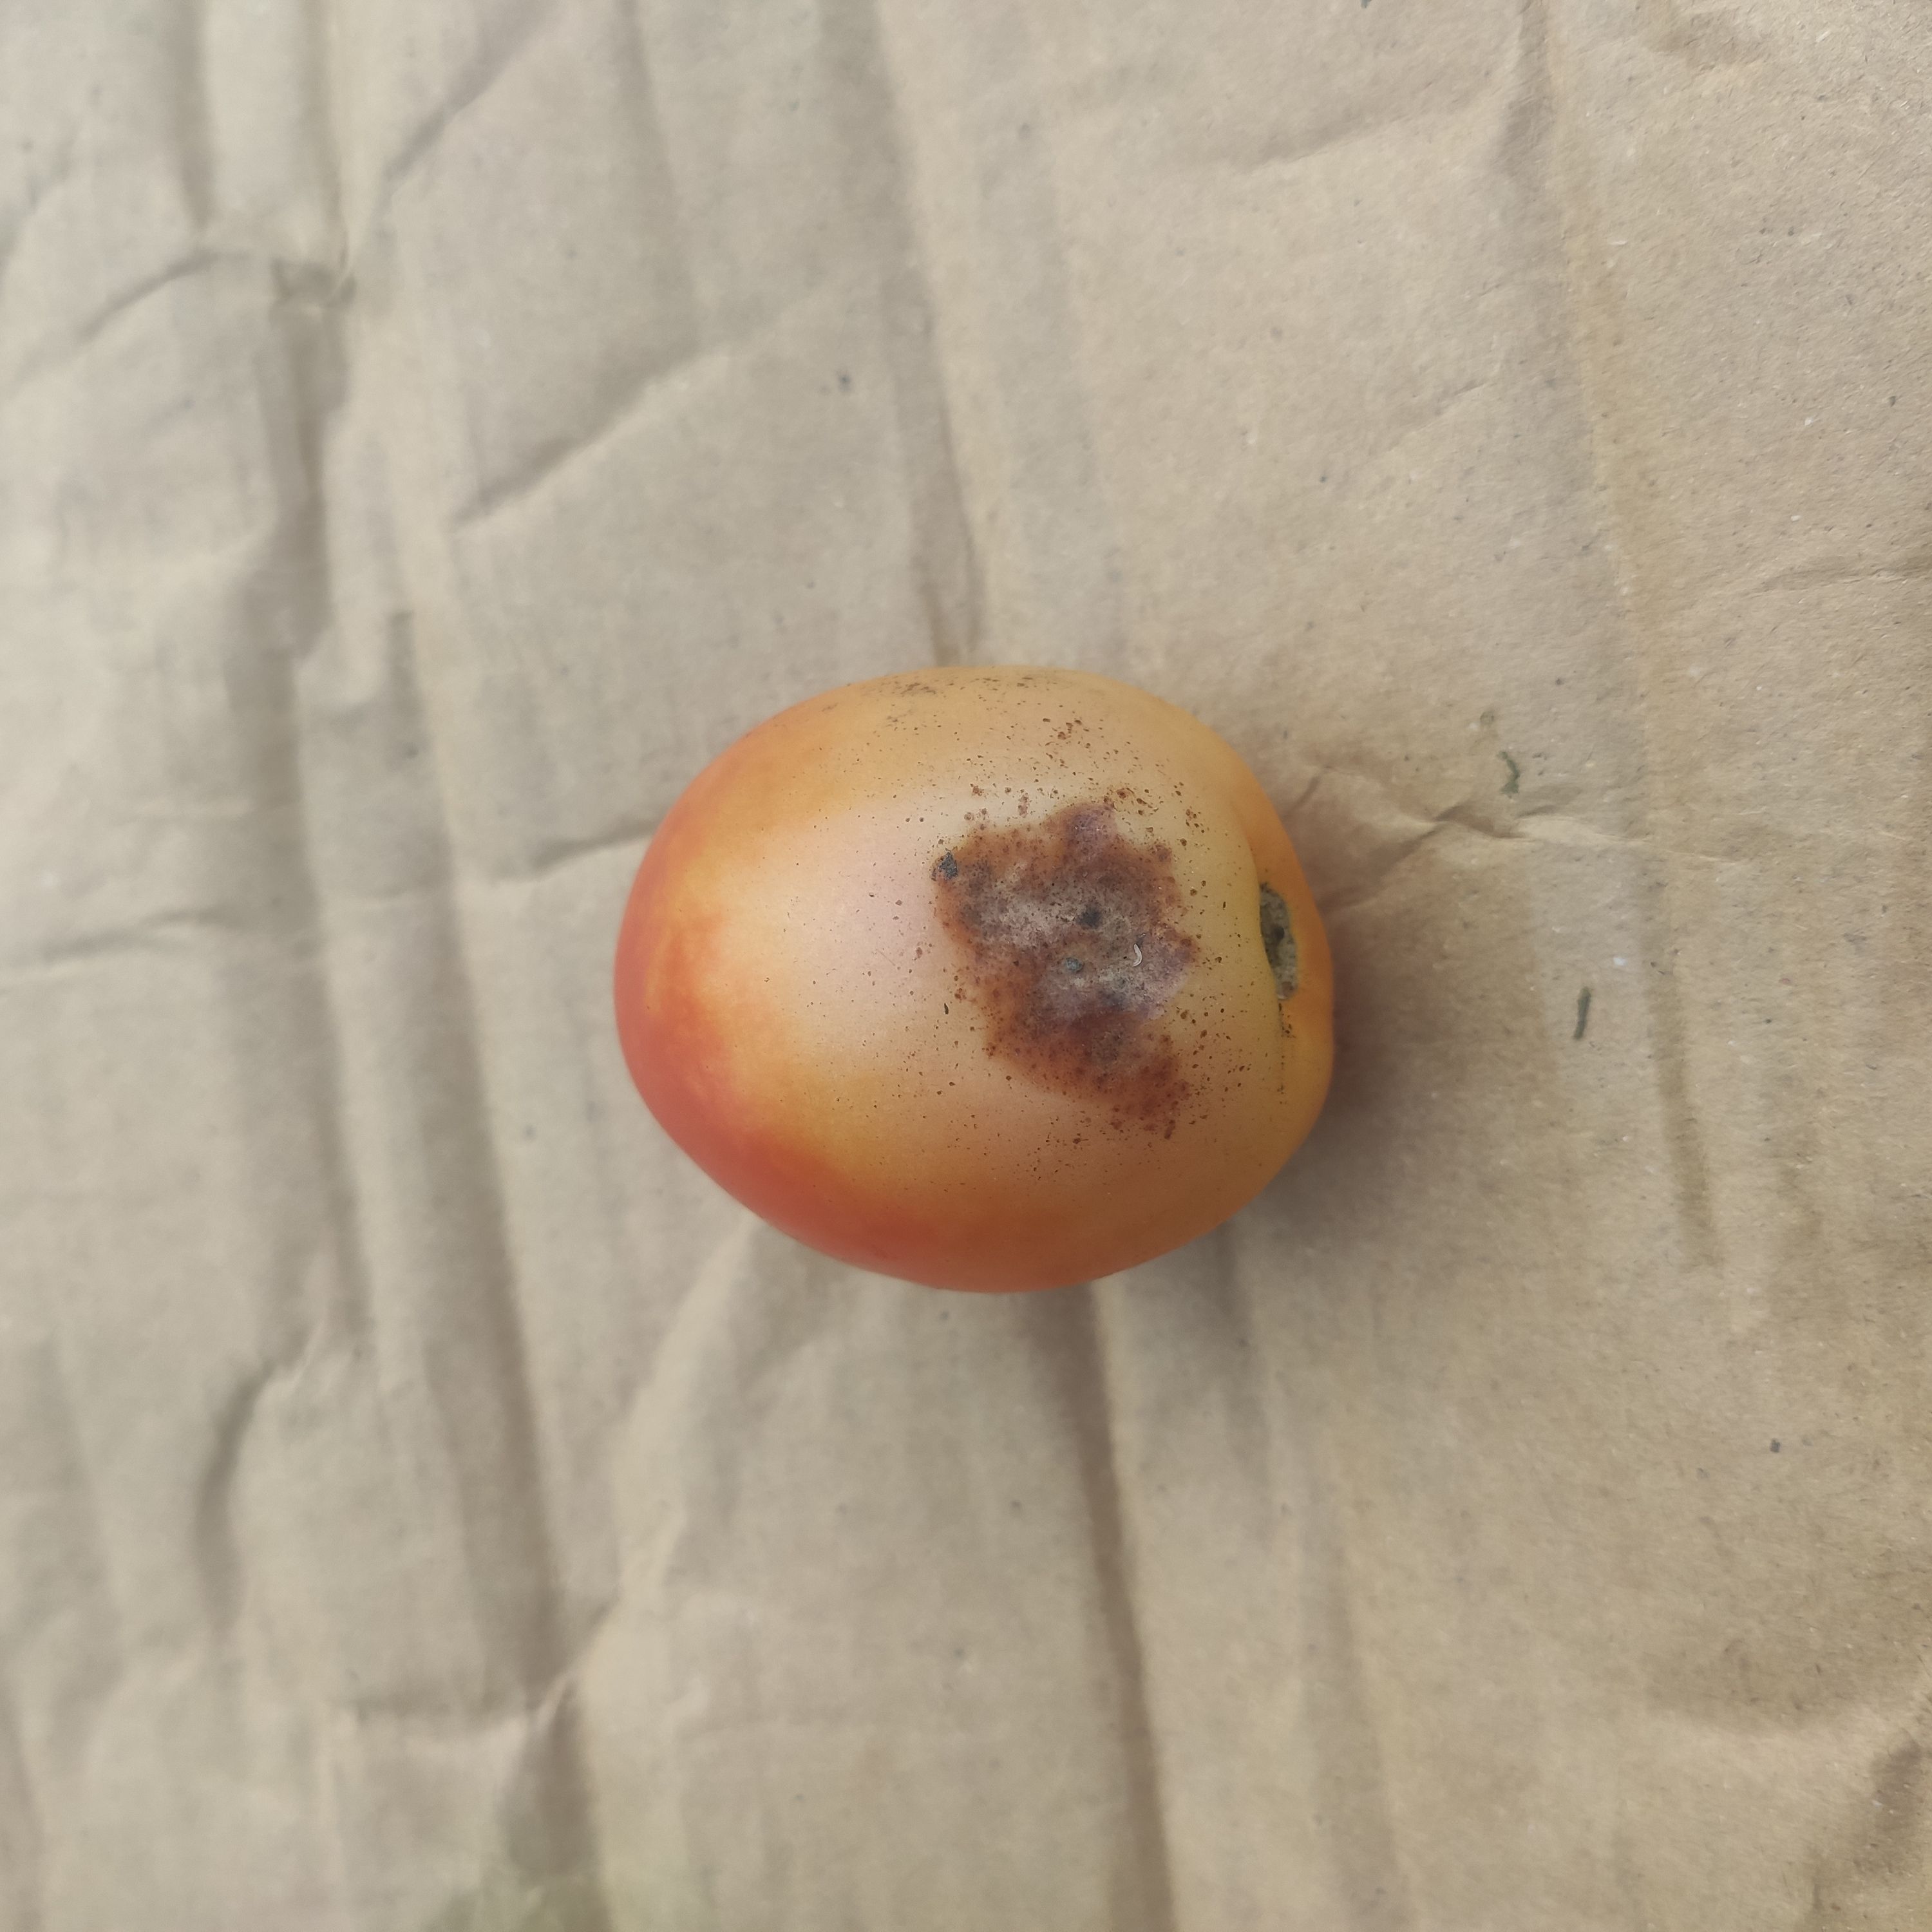
Fruit: tomatoes
Grade: 2nd-grade